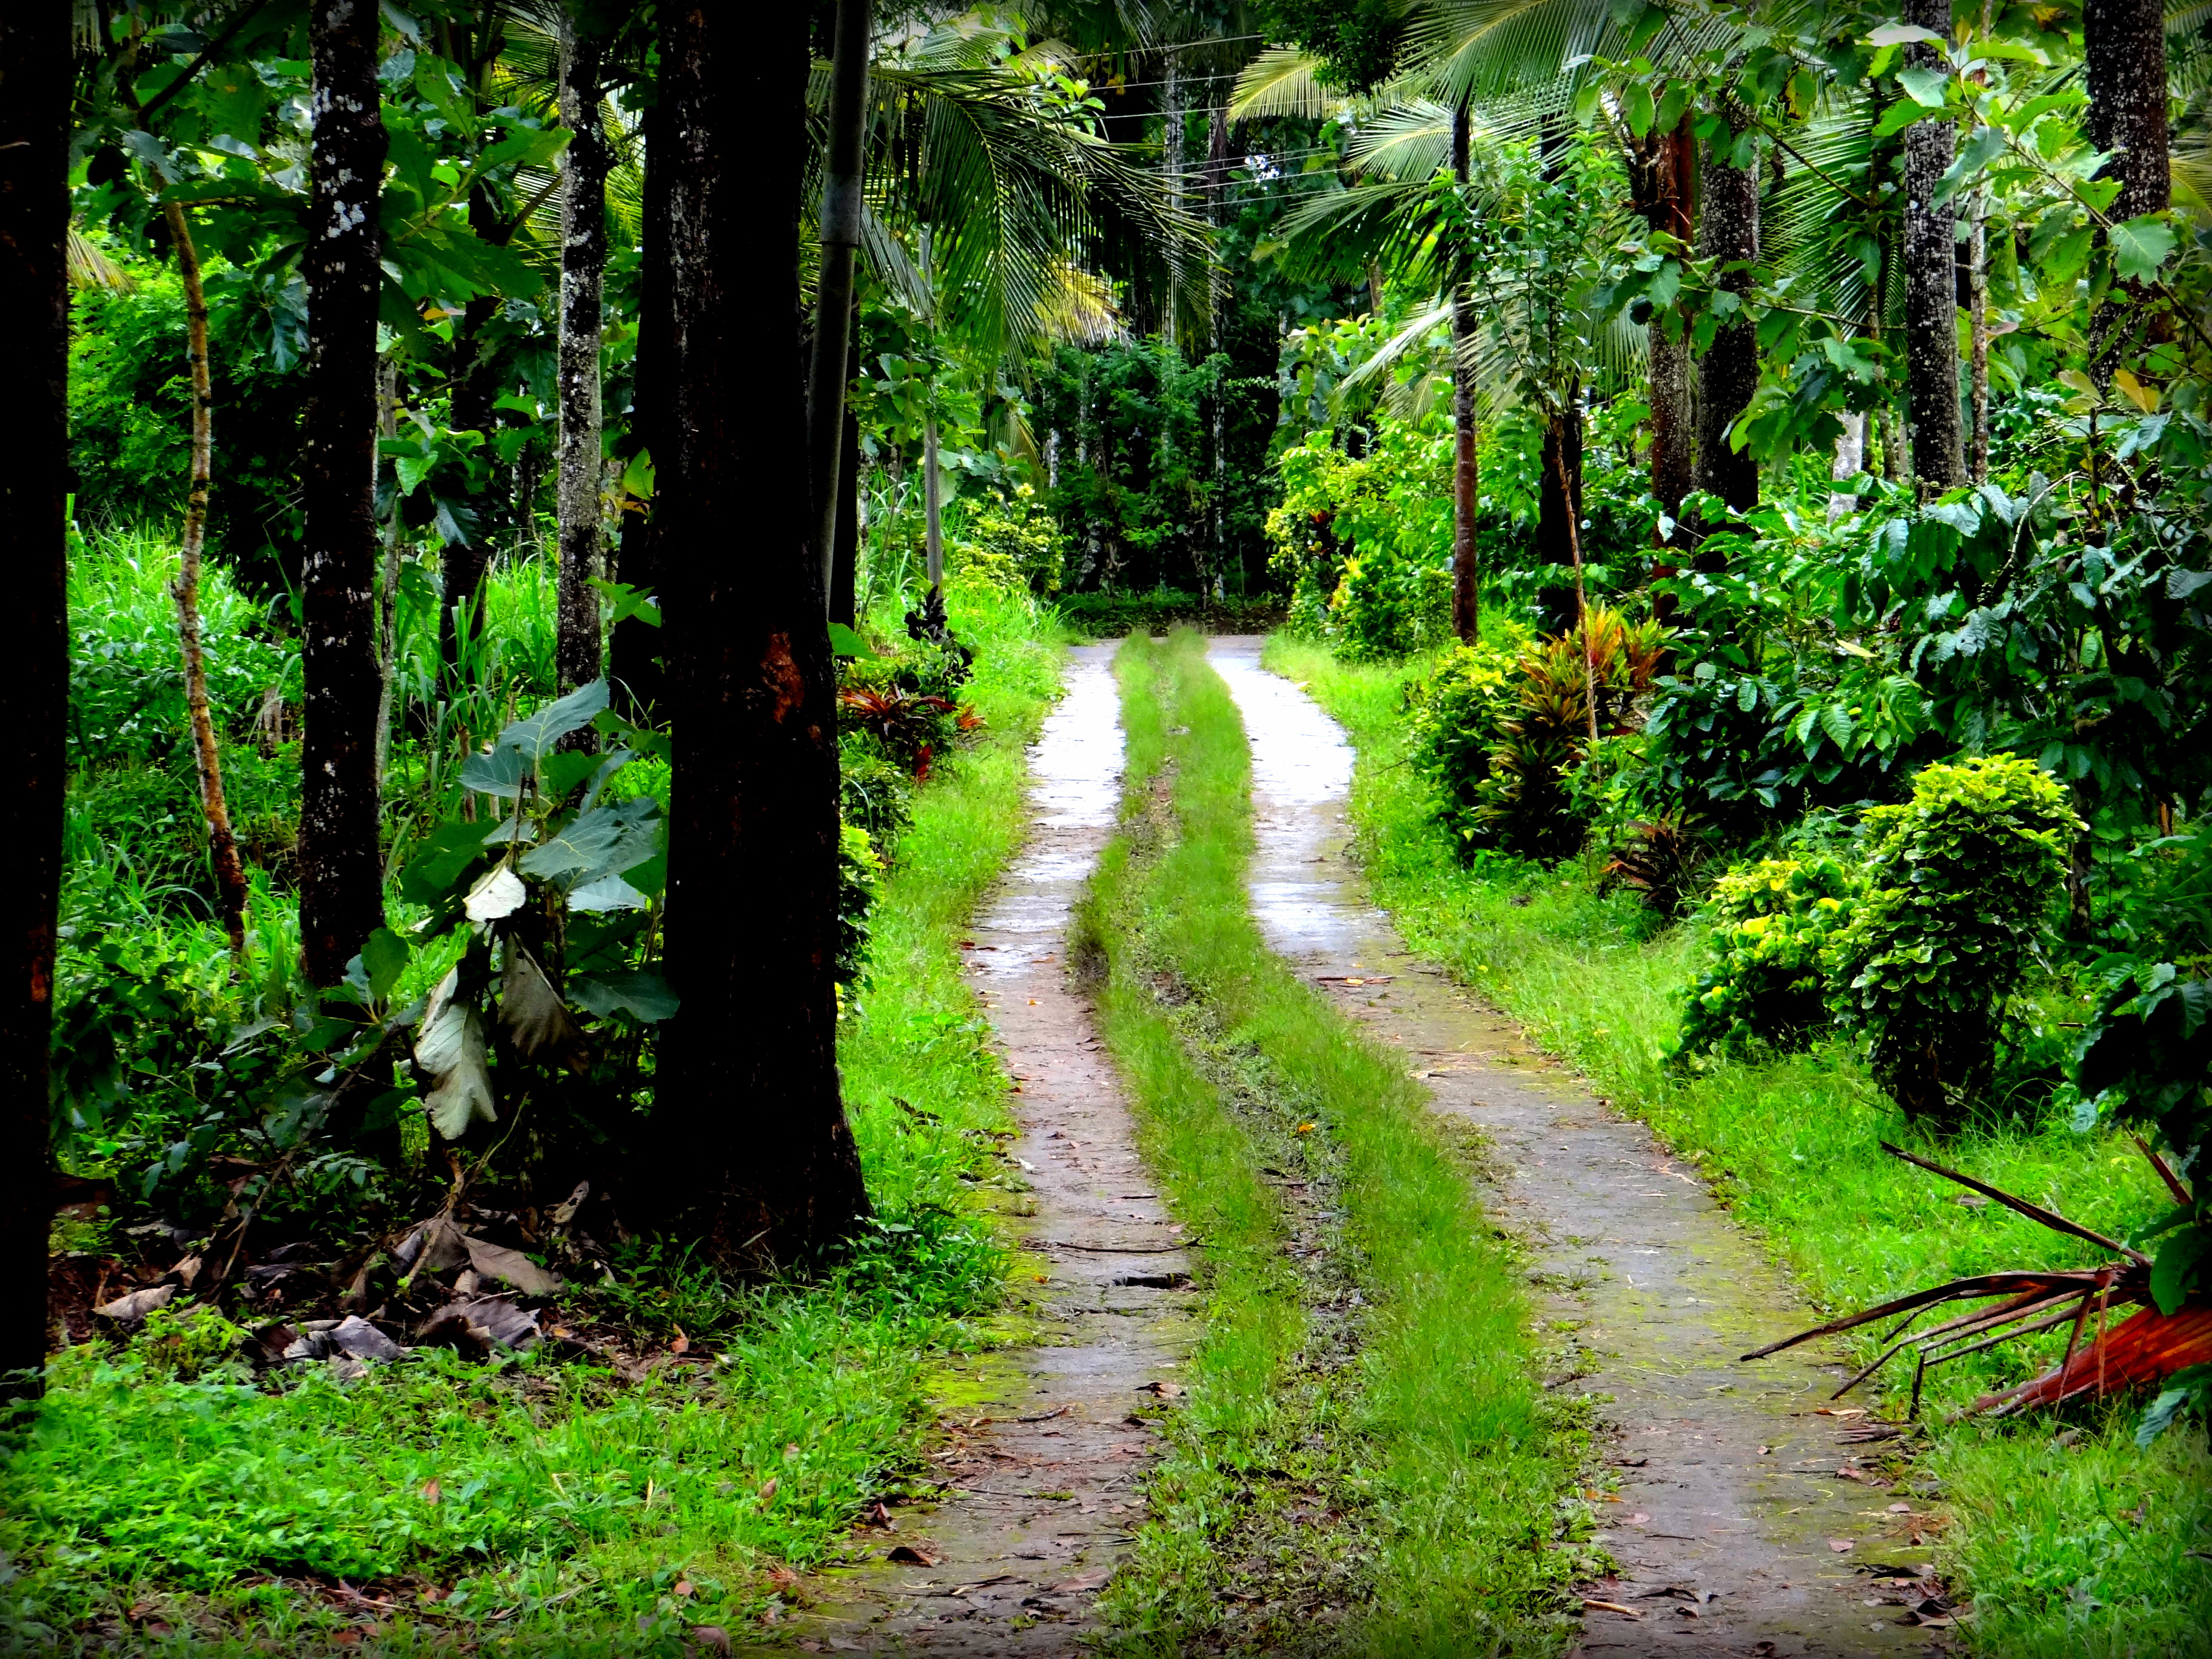
road, path, vegetation, nature, forest, woodland, ecosystem, nature reserve, tree, wilderness, old growth forest, rainforest, jungle, spruce fir forest, temperate broadleaf and mixed forest, grove, tropical and subtropical coniferous forests, temperate coniferous forest, grass, biome, valdivian temperate rain forest, trail, landscape, riparian forest, state park